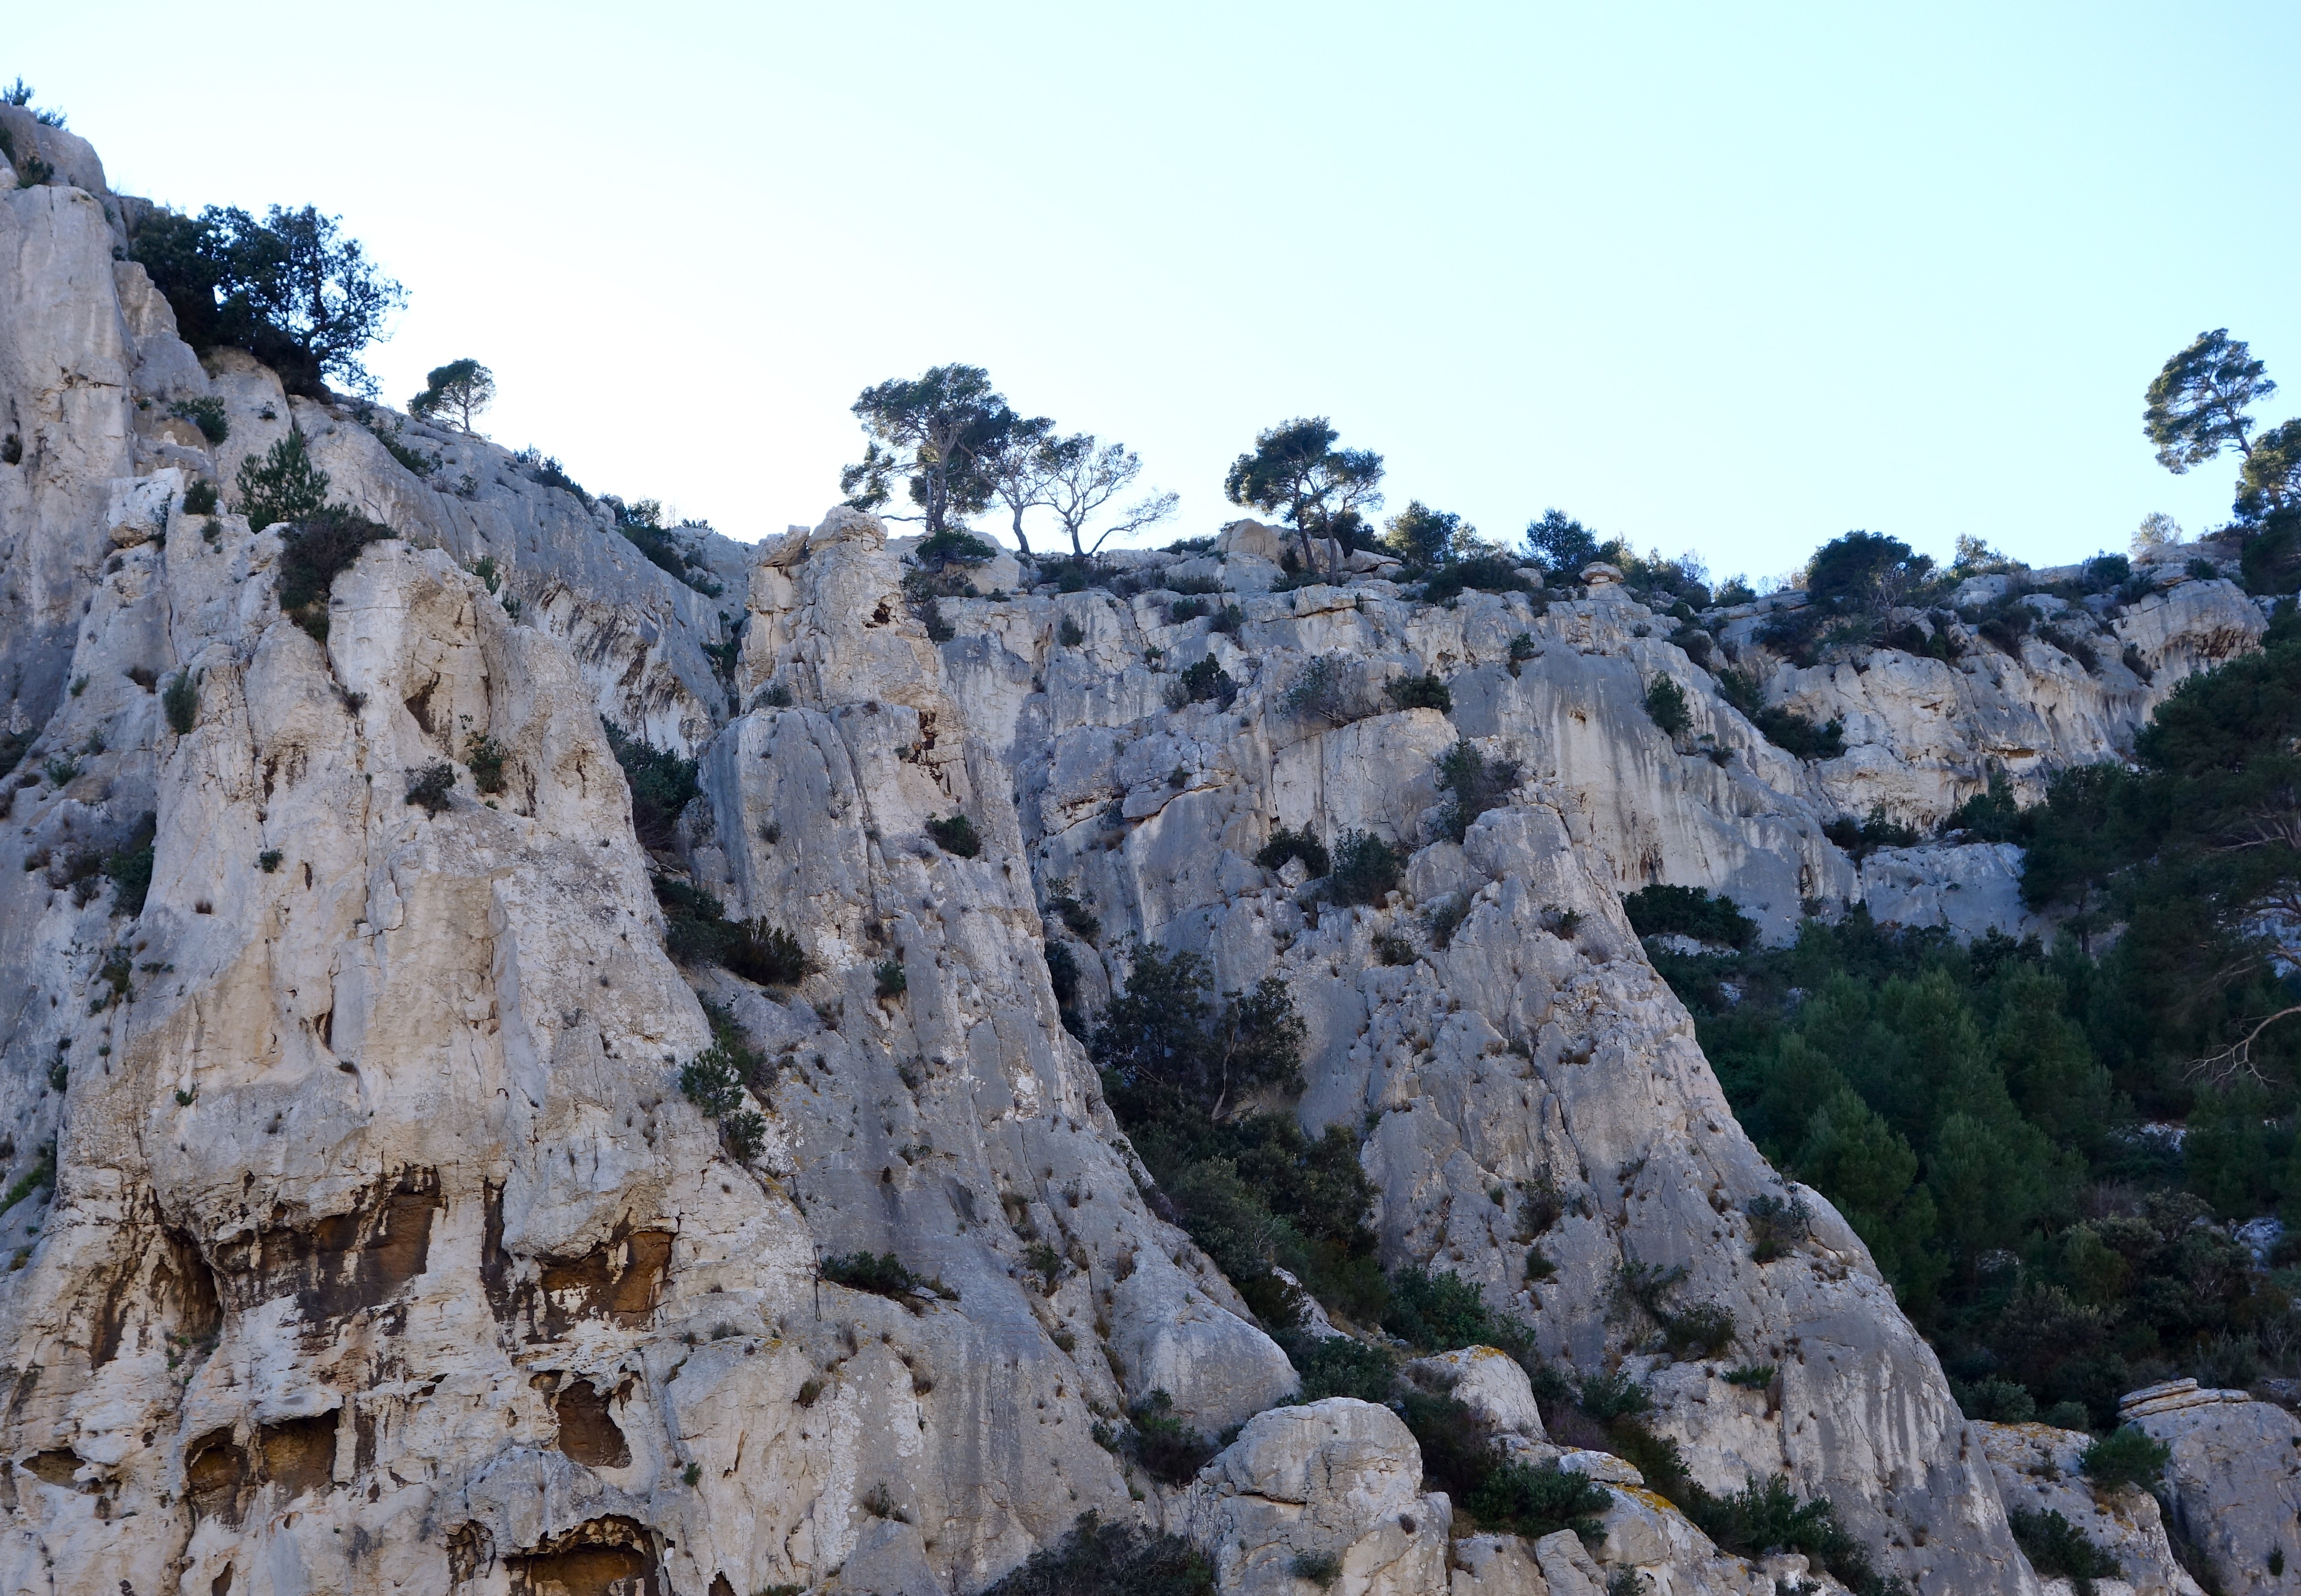
landscape, rock, wilderness, walking, mountain, adventure, mountain range, formation, cliff, france, rocky, terrain, material, ridge, summit, trees, geology, badlands, plateau, marseille, rocky coast, bedrock, landform, mountainous landforms, geological phenomenon, calanques